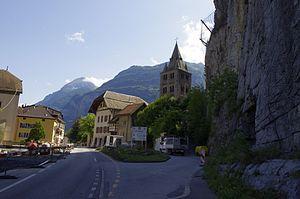
Saint-Maurice, Valais, Suisse
Saint-Maurice est une commune suisse du canton du Valais, située dans le district homonyme dont elle est le chef-lieu.